Jake Long

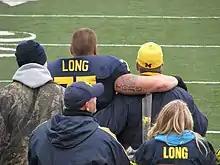
Long on Senior Day 2007 against Ohio State

Long accepted an athletic scholarship to attend the University of Michigan, where he played for head coach Lloyd Carr's Michigan Wolverines football team from 2003 to 2007. As a freshman, Long was on the 2003 Michigan Wolverines football team roster, but Tony Pape and Adam Stenavich were the starting offensive tackles. He was redshirted for the year as he bulked up to . Long traveled with the team to the 2004 Rose Bowl, but did not play in the game.